2008 All-Ireland Senior Hurling Championship final

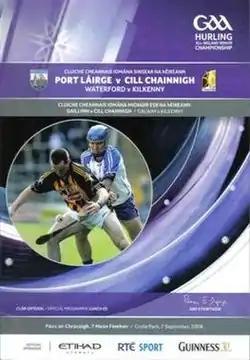
A programme for the 2008 final

Kilkenny's path to the All-Ireland Hurling Final turned out to be a more straight forward affair in comparison to Waterford. Kilkenny's Leinster Championship campaign started off in O'Moore Park, Portlaoise on 15 June 2008 against Offaly. The match turned out to be a very one-sided affair with Henry Shefflin scoring 11 points on his return from a long-term injury. Kilkenny eventually ran out easy winners on a scoreline of Kilkenny 2–24 Offaly 0–12. Kilkenny moved onto the Leinster Hurling Final where they would face a Wexford side who took a replay to defeat Dublin in the other semi-final. As in previous year, the Leinster Final also turned out to be a one sided affair. Wexford stuck with Kilkenny for the first half but the cats pulled away in the second half, essentially killing off Wexford's challenge with 4 goals in the second half. Kilkenny became Leinster Champions for the ninth time in ten years on a scoreline of Kilkenny 5–21 Wexford 0–17.